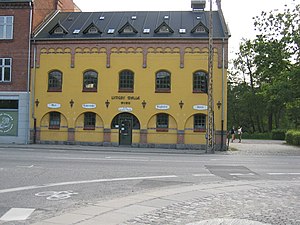
Lyngby Søndre Mølle
Lyngby Søndre Mølle fra 1903
Lyngby søndre mølle, Kongens Lyngby, Danmark
Lyngby Søndre Mølle er en af de to vandmøller i Kongens Lyngby på Lyngby Hovedgade.